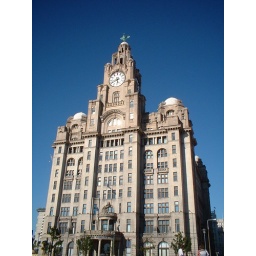
Liver building in all its glory, can se the Liver birds on the top yay